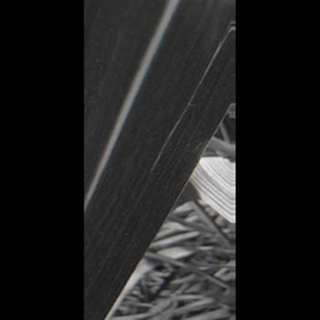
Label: sugarcane_mosaic